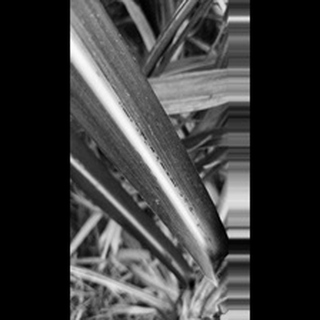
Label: sugarcane_rust